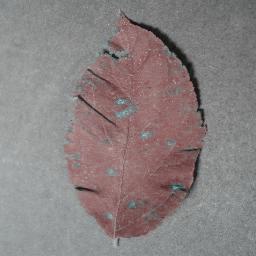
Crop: apple
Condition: cedar_rust